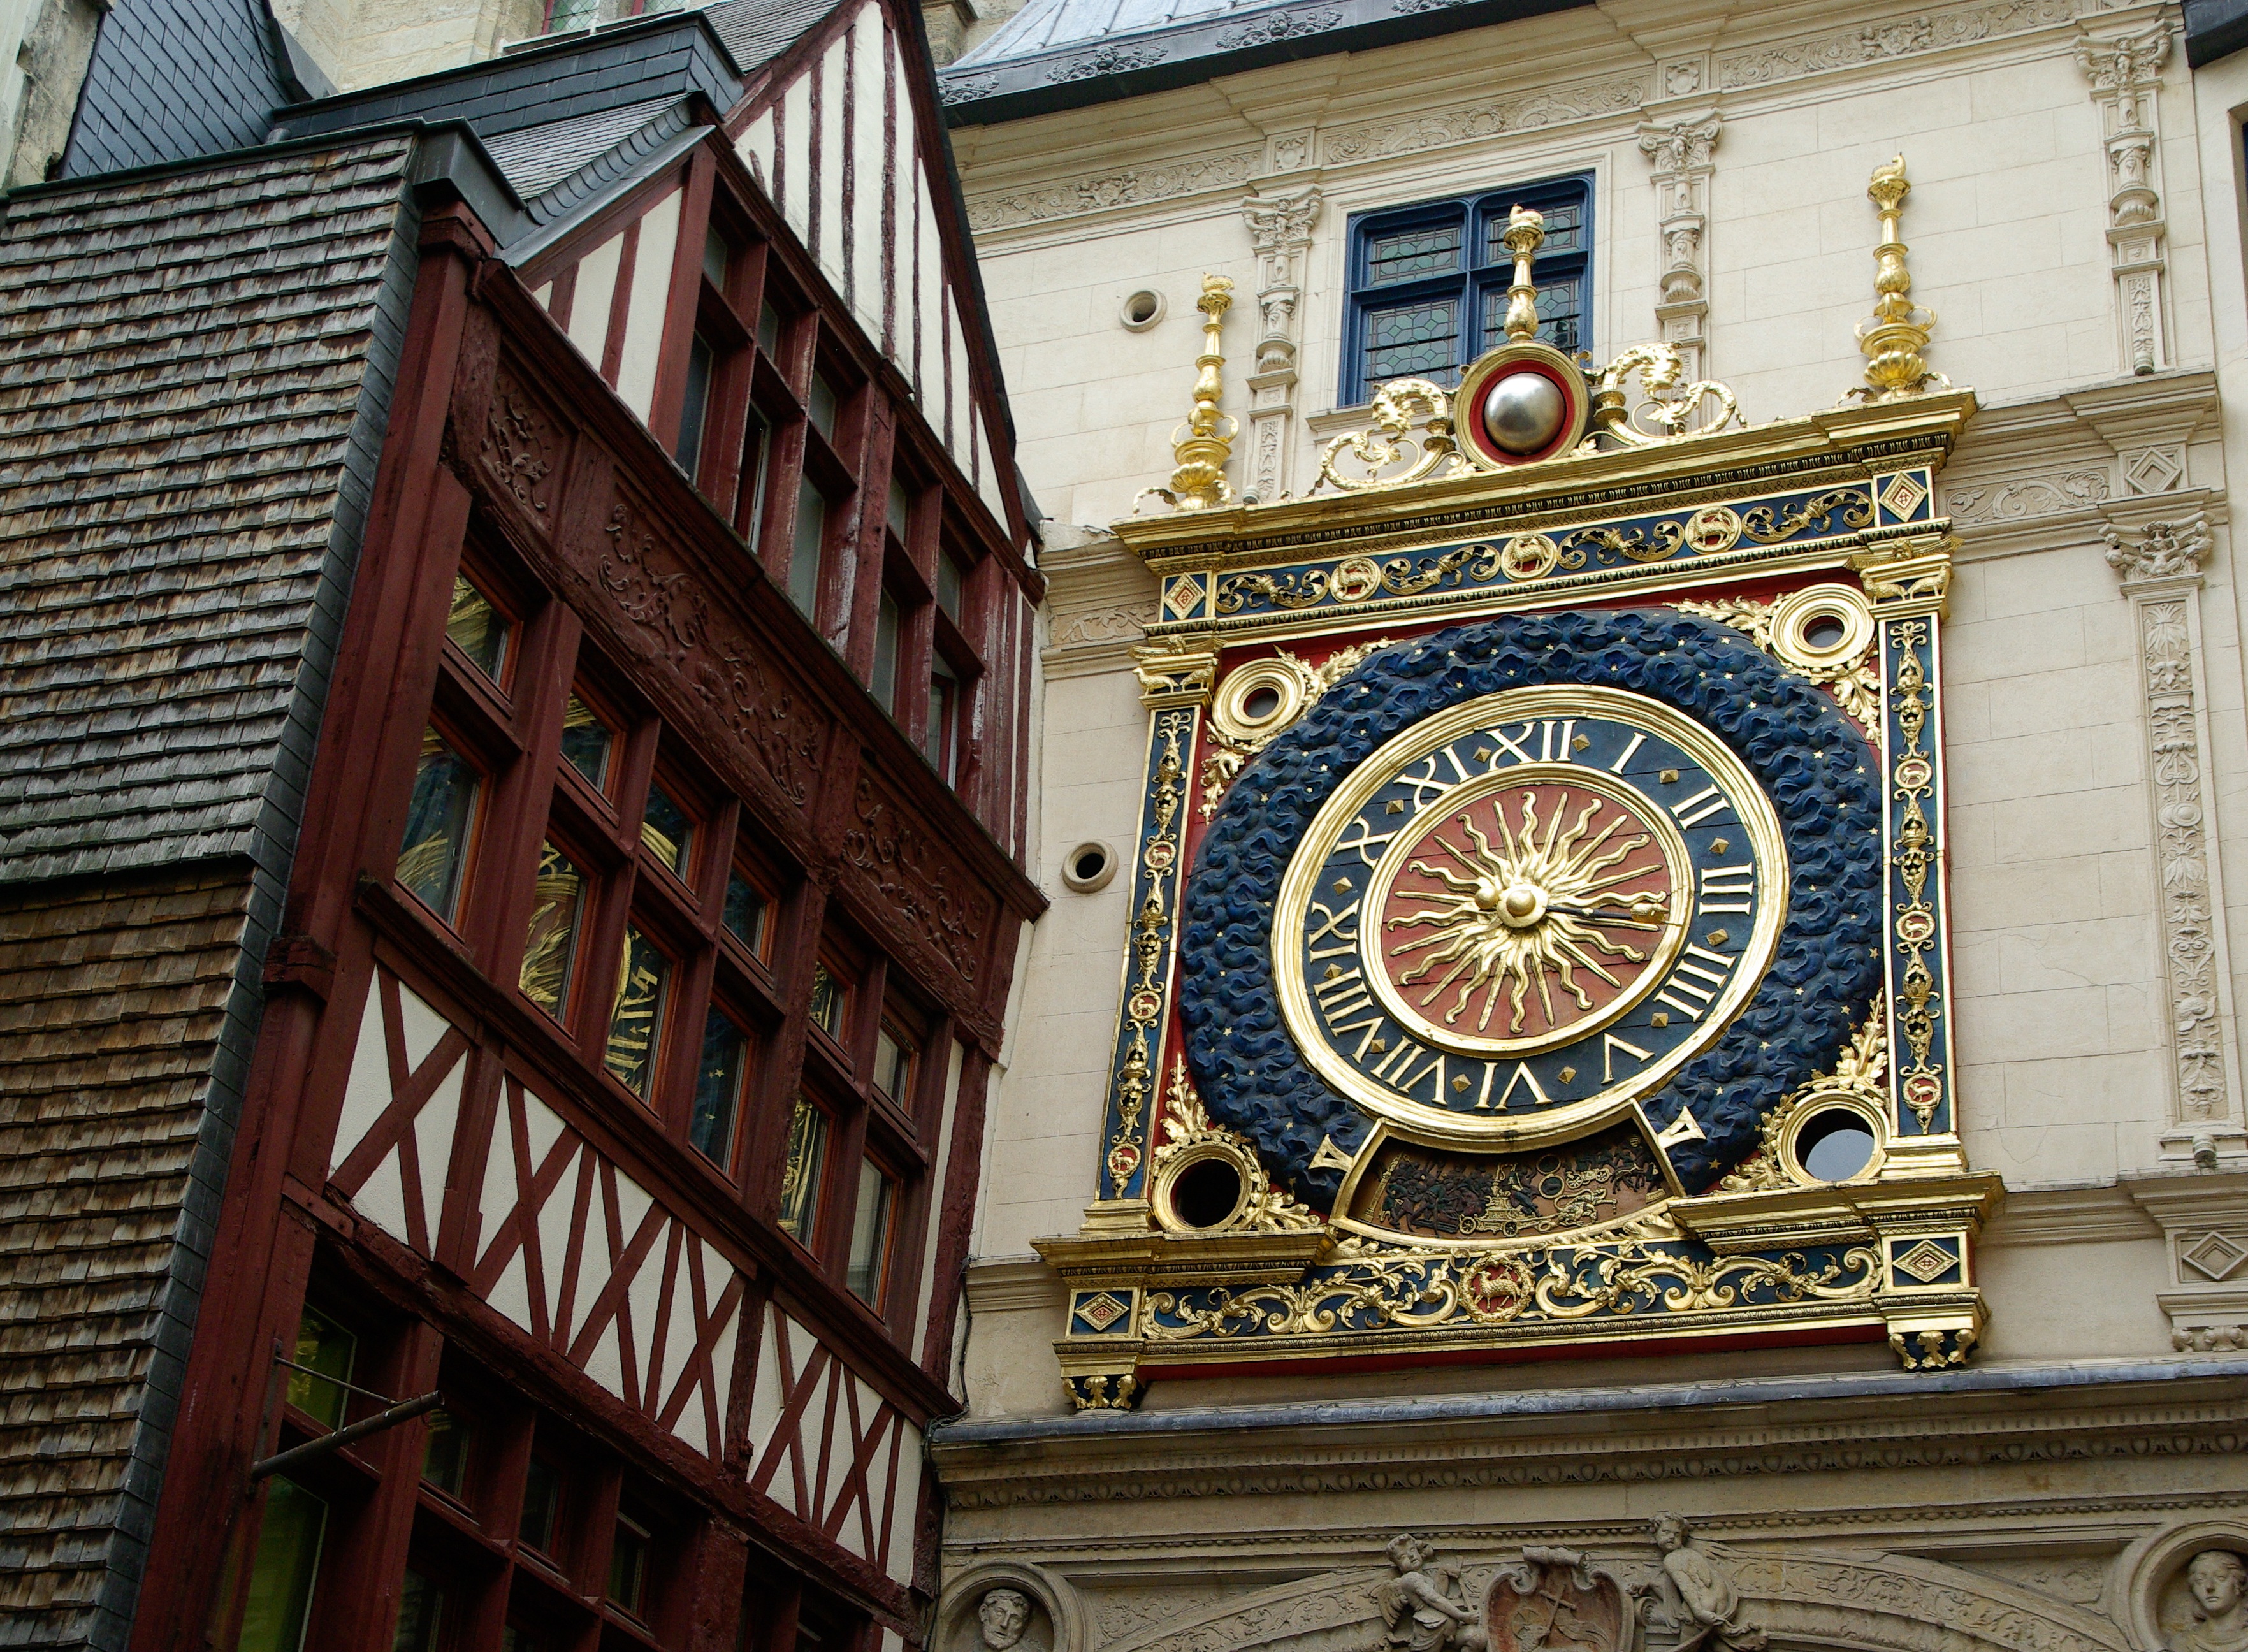
architecture, window, clock, building, facade, church, dial, place of worship, clock tower, synagogue, normandy, rouen, timbered house